St. Clair Saints (football)

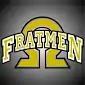
Logo of the Windsor Fratmen.

The team was sponsored by the AKO Fraternity and dates back to 1929, making it the longest-running community organization providing a junior football program in Canada without interruption. The AKO Fraternity is a non-profit, fraternal organization dedicated to supporting and sponsoring youth in amateur sports. The Fratmen played at Fratmen Field at Windsor Stadium from 1953 to 2014. The team later played their home games at Ecole E.J. Lajeunesse and at Alumni Field at the University of Windsor.